Wicklow Gap

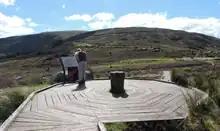
Wicklow Gap viewpoint

The scenic R756 road leads to the pass. The road is a popular bicycle ascent; it is considered a category 3 climb by the Tour de France. There is a short road leading from the pass to Turlough Hill, where there is a hydroelectric plant.